Knut H. Lossius

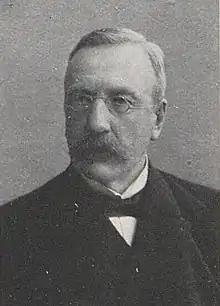
Knut H. Lossius

Knut Henrik Holtermann Lossius (23 September 1847 – 9 March 1915) was a Norwegian educator and archaeologist.